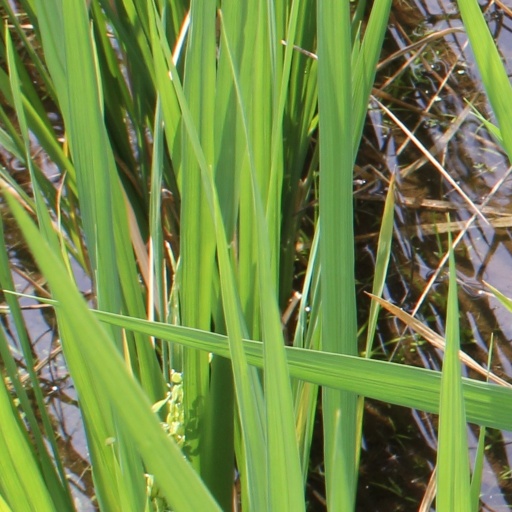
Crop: rice